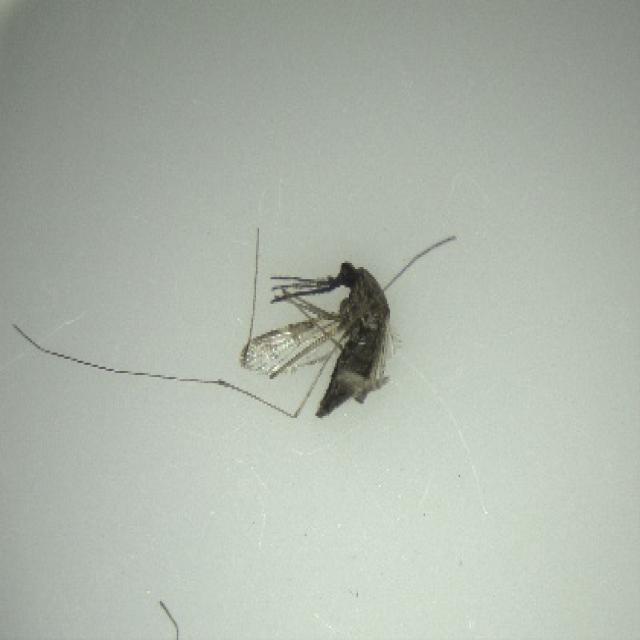
Species: anopheles_sinensis